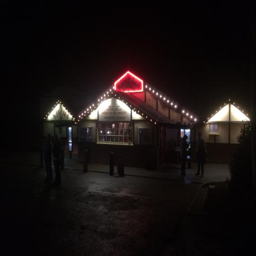
the outside of industry in person at night